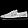
Label: Sneaker